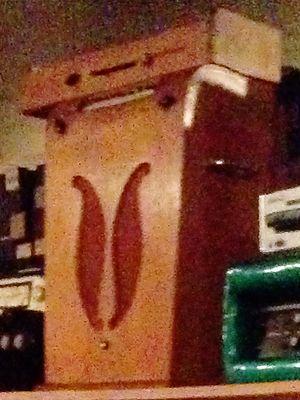
L'ondioline est un instrument de musique électronique à clavier qui utilise un système de tube à vide. Inventé par le Français Georges Jenny en 1941, il est un précurseur du synthétiseur analogique.